Tom Palazzolo

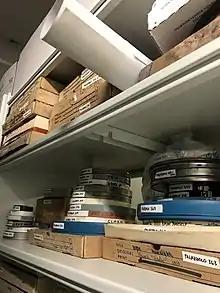
Collection of Tom Palazzolo's films at the Chicago Film Archives.

Palazzolo may be most well known for his film work, but he has continued his painting practice in shows such as "Tom Marches On! Four Decades of Paintings, Prints, and Photographs by Tom Palazzolo," in October 1999. "I always tried to knock out at least a few paintings a year, just to, um, keep my foot in, " said Palazzolo Palazzolo also continues his photography practice.